United Nations General Assembly

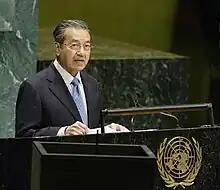
Prime Minister of Malaysia Mahathir Mohamad addressing the United Nations General Assembly on 25 September 2003

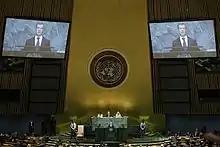
Russian President Dmitry Medvedev addresses the 64th session of the UN General Assembly on 24 September 2009.

The General Assembly votes on many resolutions brought forth by sponsoring states. These are generally statements symbolizing the sense of the international community about an array of world issues. Most General Assembly resolutions are not enforceable as a legal or practical matter, because the General Assembly lacks enforcement powers with respect to most issues. The General Assembly has the authority to make final decisions in some areas such as the United Nations budget.